Chemical weapons in World War I

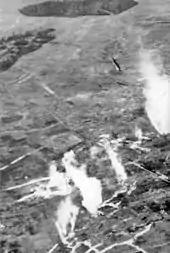
A British cylinder release at Montauban on the Somme, June 1916 – part of the preparation for the Battle of the Somme.

The most widely reported chemical agent of the First World War was mustard gas. Despite the name it is not a gas but a volatile oily liquid, and is dispersed as a fine mist of liquid droplets. It was introduced as a vesicant by Germany on July 12, 1917, weeks prior to the Third Battle of Ypres. The Germans marked their shells yellow for mustard gas and green for chlorine and phosgene; hence they called the new gas "Yellow Cross". It was known to the British as "HS" ("Hun Stuff"), and the French called it "Yperite" (named after Ypres).